Durbar (horse)

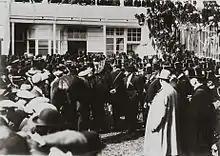
Durbar returns to France after winning the Epsom Derby.

Durbar (known in England and the United States as Durbar II) was a French racehorse. Although not the best of his generation in France (he was inferior to both Sardanapale and La Farina) he proved too good for the leading British colts in the 1914 Epsom Derby, which he won by three lengths. His pedigree was controversial, with the British authorities not recognising him as a Thoroughbred. His racing career was ended by the outbreak of the First World War.